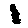
Label: 1